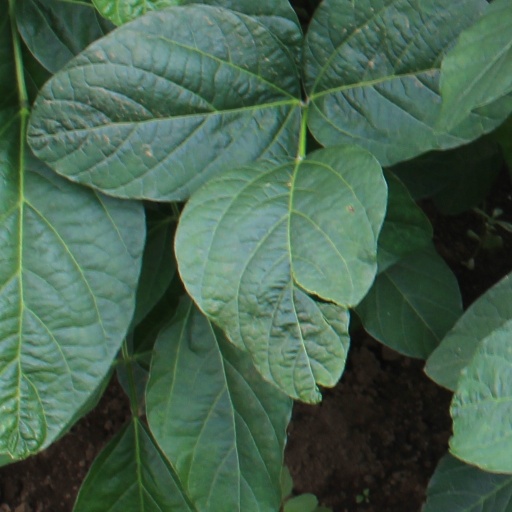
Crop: soybean